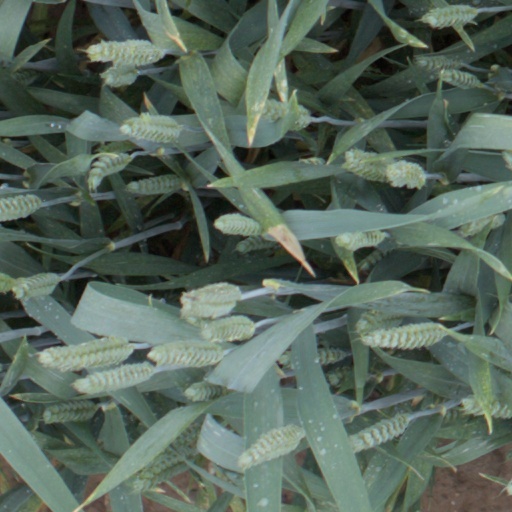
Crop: wheat